Golden jackal

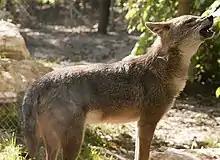
Howling at the Szeged Zoo, Hungary

Some golden jackals carry diseases and parasites harmful to human health. These include rabies, and Donovan's "Leishmania" that is harmless to jackals but may cause leishmaniasis in people. Jackals in southwestern Tajikistan can carry up to 16 species of parasitic cestodes, roundworms, and acanthocephalans, these are: "Sparganum mansoni", "Diphyllobothrium mansonoides", "Taenia hydatigena", "T.pisiformis", "T.ovis", "Hydatigera taeniaeformis", "Dipylidium caninum", "Mesocestoides lineatus", "Ancylostoma caninum", "Uncinaria stenocephala", "Dioctophyma renale", "Toxocara canis", "Toxascaris leonina", "Dracunculus medinensis", "Filariata" and "Macracanthorhynchus catulinum". Jackals infected with "Dracunculus medinensis" can infect bodies of water with their eggs, which cause dracunculiasis in people who drink from them. Golden jackals may also play a large part in spreading coenurosis in sheep and cattle, and canine distemper in dogs. In Tajikistan, jackals may carry up to 12 tick species including "Ixodes", "Rhipicephalus turanicus", "R.leporis", "R.rossicus", "R. sanguineus", "R.pumilio", "R.schulzei", "Hyalomma anatolicum", "H.scupense" and "H.asiaticum", the four flea species "Pulex irritans", "Xenopsylla nesokiae", "Ctenocephanlides canis" and "C.felis", and one louse species ("Trichodectes canis").